Duchy of Athens

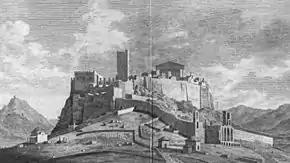
The Acropolis of Athens in the mid-18th century. The discernible fortifications, eventually demolished in the mid-19th century, date back to the de la Roche and Acciaioli periods.

The first duke of Athens (as well as of Thebes, at first) was Otto de la Roche, a minor Burgundian knight of the Fourth Crusade. Although he was known as the "Duke of Athens" from the foundation of the duchy in 1205, the title did not become official until 1260. Instead, Otto proclaimed himself "Lord of Athens" (in Latin "Dominus Athenarum", in French "Sire d'Athenes"). The local Greeks called the dukes "Megas Kyris" ("Great Lord"), from which the shortened form "Megaskyr", often used even by the Franks to refer to the Duke of Athens, is derived.